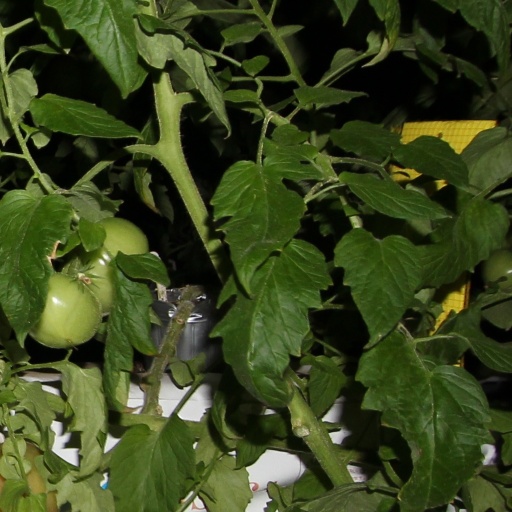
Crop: tomato